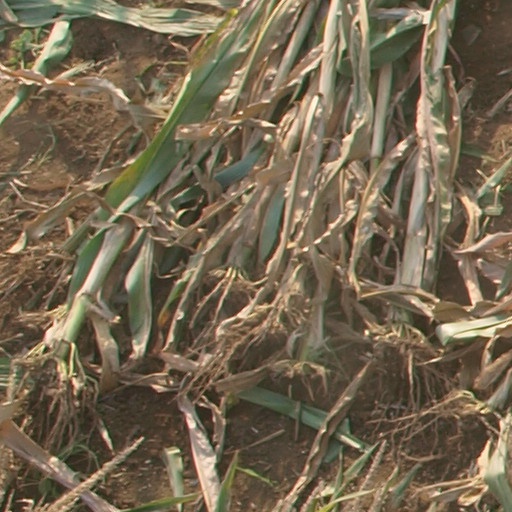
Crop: maize; corn